Mario Salas (footballer)

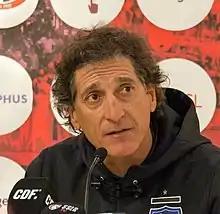
Mario Salas in 2019

Mario Alfredo Salas Saieg (born 11 October 1967) is a Chilean football manager and former player who played as a midfielder. He recently directs Deportes Temuco of Primera B de Chile.